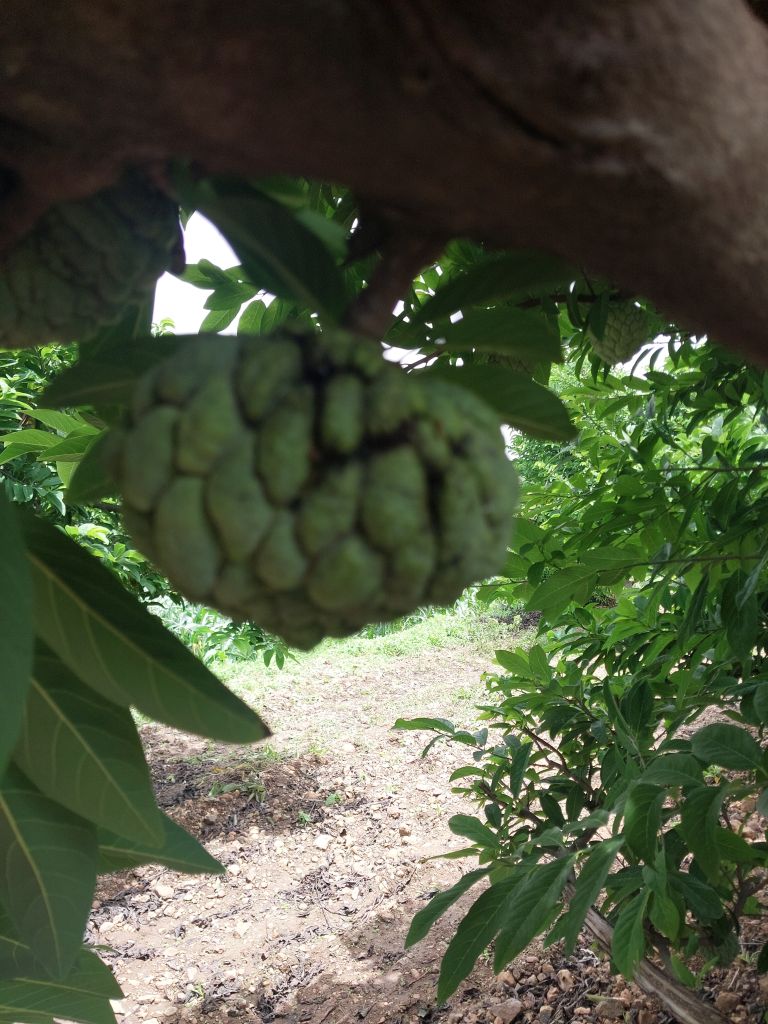
Disease label: Athracnose